Auburn Mall (Maine)

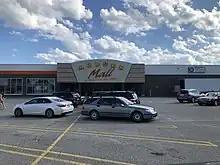
Auburn Mall entrance

Auburn Mall is a shopping mall in Auburn, Maine, United States. Opened in 1979, it features JCPenney as its anchor store. The mall also includes offices for TD Bank, N.A. George Schott is the mall's owner.